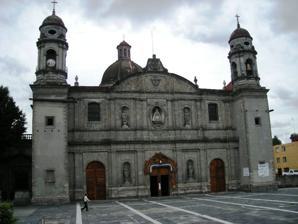
Building: Church of La Soledad, Mexico City
Country: Mexico
Year built: 1787
Church building in Mexico City, Mexico Church of La Soledad Iglesia de Santa Cruz y La Soledad (in Spanish) Facade of the church Religion Affiliation Roman Catholic District Roman Catholic Archdiocese of Mexico Ecclesiastical or organizational status Parish church Year consecrated 1792 Location Location Mexico City , Mexico Geographic coordinates 19°25′54.16″N 99°7′22.91″W / 19.4317111°N 99.1230306°W / 19.4317111; -99.1230306 Architecture Architect(s) Cayetano de Sigüenza , Ildefonso Iniesta Bejarano , Francisco Antonio de Guerrero y Torres , Ignacio Castera Type Church Style Neo classic Completed 1787 The Church of La Soledad , officially known as the Church of Santa Cruz y La Soledad, is a Roman Catholic parish church of México City . The parish of Santa Cruz y La Soledad was the seventh parish established in Mexico City . The original church was an Augustinians doctrina de indios that was secularized by the archbishop in 1750. In the latter 18th century, the church was rebuilt in Neoclassic style , which remains to this day. The church deteriorated over time, but despite this was declared a national monument in 1931. In 1982, the building was restored.  The church is located in the La Merced neighborhood with the Plaza de la Soledad located in front. This neighborhood is known for prostitution, and sex workers have staged commemorations for a National Day of Sexual Workers in front of this church. History Main nave The current building is the second on the site, originally called Santa Cruz (Contzinco). According to documents from the time, the architecture of the original church was Renaissance style , built with masonry and topped with a vault in sandstone.  The church was under the tenure of the Augustinians from 1633 to 1750, with the most important feature being the Virgen de la Soledad. After the Augustinians left this site, the church was rebuilt by Father Gregorio Pérez Cancio with the help of architects Cayetano de Sigüenza, Ildefonso Iniesta Bejarano, Francisco Antonio de Guerrero y Torres and Ignacio Castera. It was finished in 1787 and consecrated in 1792. Over time, the church lost most of its luster. Its annex became a home for indians in the 1930s, and a school, leaving the church with about half of its original space. Various thefts  from the 1940s to the 1970s caused the loss of candelabras , silver chalices and a reliquary. In 1970, a bus crash considerably damaged the outer fence and cracked an exterior wall. The building was declared a national monument in 1931 and was restored in 1982, allowing it to recover some of its original colonial look. The Merced area of the city now is a well-known area for prostitution .  An annual “National Day of Sexual Workers” ( Spanish : Día Nacional de las y los Trabajadores Sexuales ) is observed here to remember the violence that is often perpetrated against sex workers. Description Area with the image of the Virgin of Solitude The facade of the 18th-century building is Neoclassic, covered in slabs of gray sandstone, with the pilasters of the same material. It divides into five sections with a main portal  that has two levels and a crest.  The ornamentation of the portal includes symbols of the Passion and figures of John the Baptist , Mary Magdalene and others. At the center of the second level is an image of the Virgen de la Soledad framed by pairs of Ionic pilasters. The other sections of the facade are divided by pilasters and have sculptures of Nicodemus and Joseph of Arimathea . The entirety is topped by an entablature , which contains two crests and a curved pediment with a relief of a cross.  To the sides of the facade are two large circular bell towers, each containing four arches. The interior is rectangular with three naves. Six sculpted Neoclassical columns support the main nave, with arches supporting other parts of the building. The roof is formed by barrel vaults with lunettes in the three main areas of the central nave. The cupola is in the shape of an octagon. Above the presbytery, there is another vault and a roof formed by eight small barrel vaults. The floor is done in mosaic, red and white in the main nave with green and white in the presbytery and a marble staircase. Eight windows line the side walls and eight are in the cupola, allowing in a large quantity of natural light. The choir area is large, extending over the back of the three naves and supported by three arches. The area is enclosed by a wrought iron railing with small bells which are originals. The tabernacle area is made of wood and contains an image of the Virgen de la Soledad, in a black robe with silver embroidery. The current marble altar was placed here in 1903 and is purely neoclassic as are the pulpit and the balustrade of the choir. Most of the furnishings date from the 19th century. There are paintings in the sacristy, and notable one by Miguel Cabrera called “La Santísima Trinidad.” See also List of colonial churches in Mexico City References